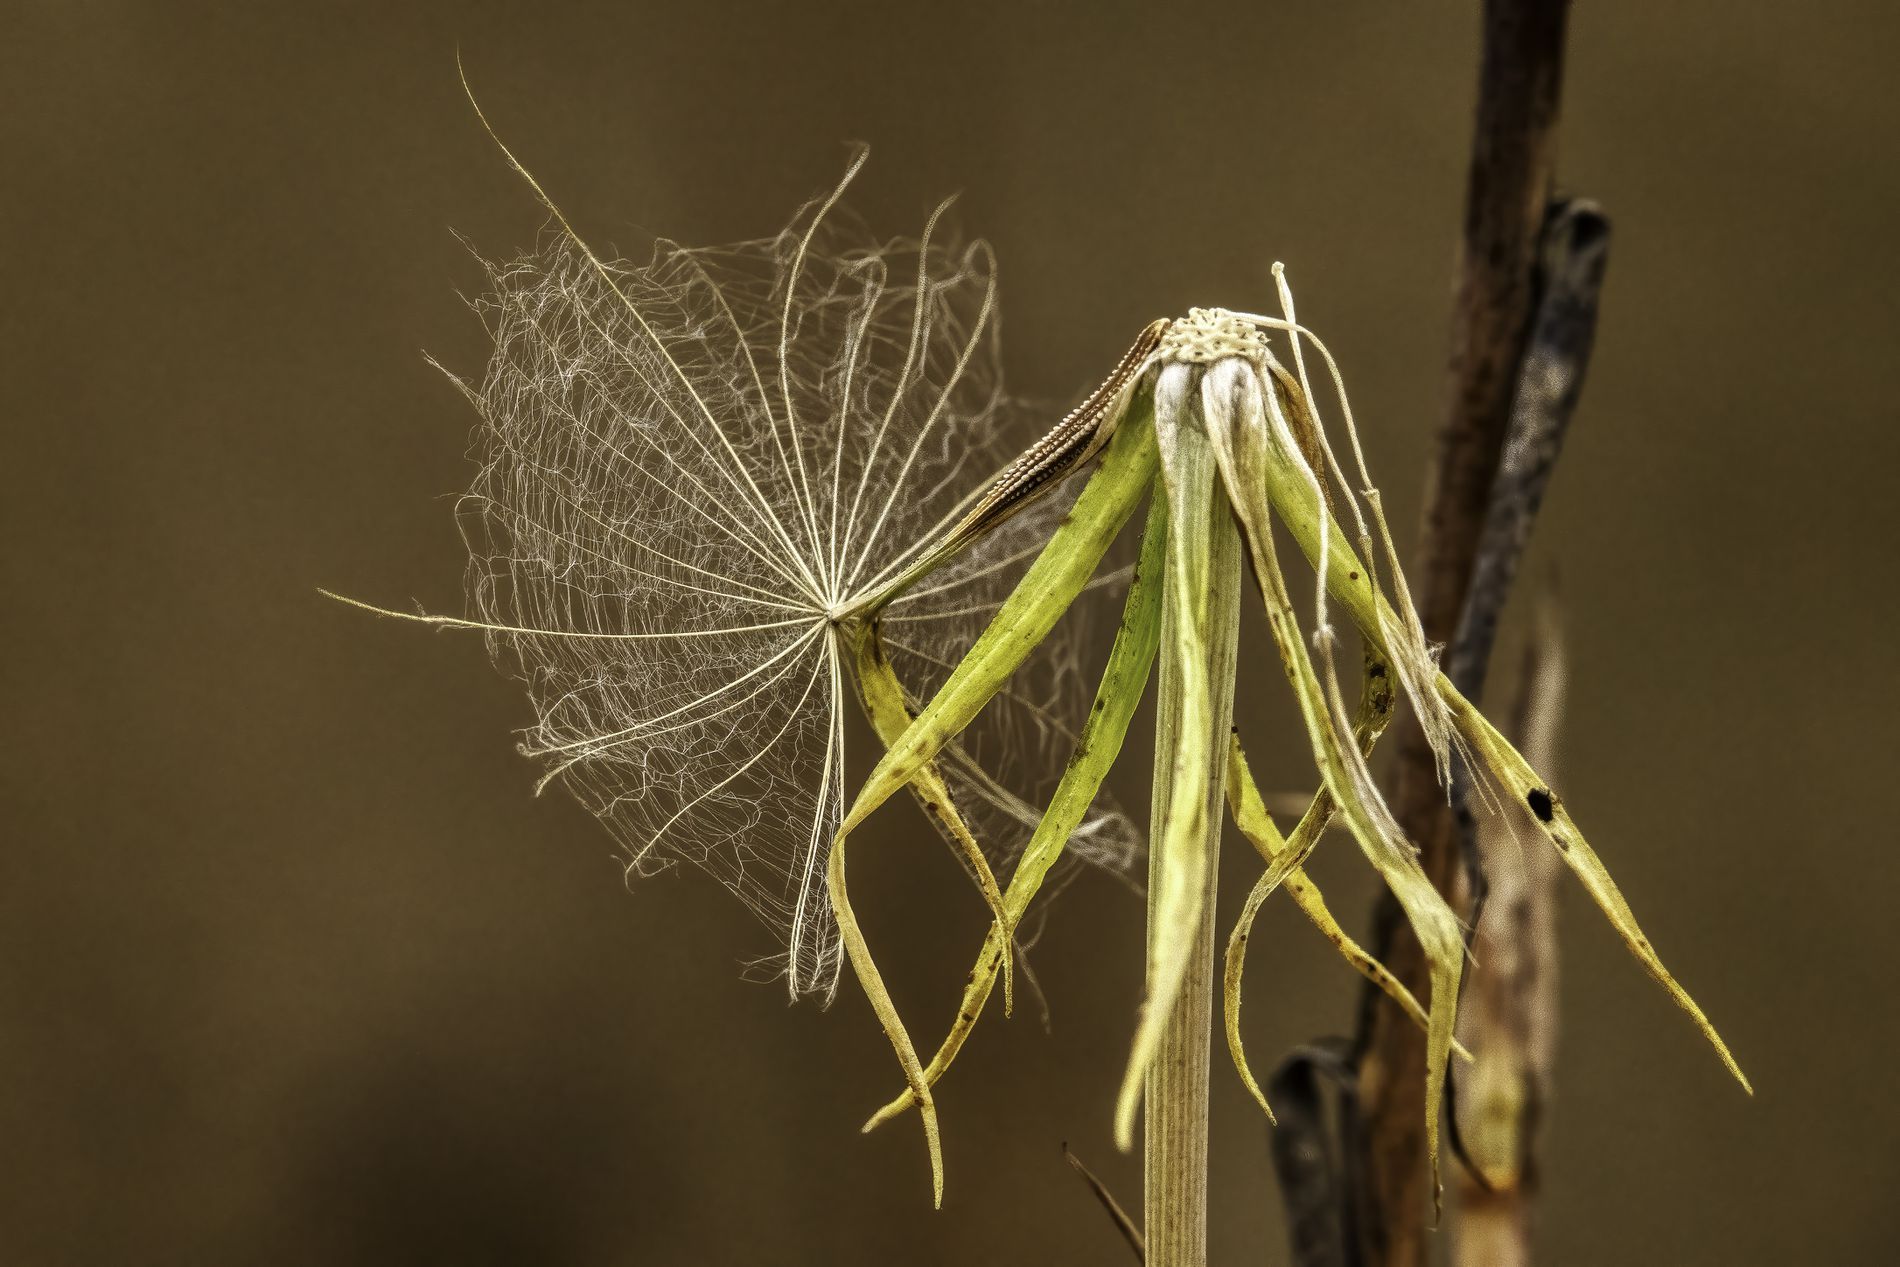
A seed in the wind
A down seed hangs on a wilted green flower in front of a tree trunk preparing to take to the air against a hazy brown background.
This image shows a delicate down seed attached to a wilted flower. It was taken from a close-up angle under natural lighting. The details of the down are clearly highlighted. The color palette varies between green, white, and brown, and the hazy brown background creates a sense of calm. The overall atmosphere enhances the feeling of contemplating nature.
Labels: Flower, Plant, Dandelion, Tree, Bud, Sprout, background, sky, Fuzz seed, trunk
Camera: Canon Canon EOS R5
Lens: RF100-500mm F4.5-7.1 L IS USM, (61182) 100-500mm
Aperture: F14
Exposure: 1/500 sec
ISO: 2000
Focal length: 500.0 mm